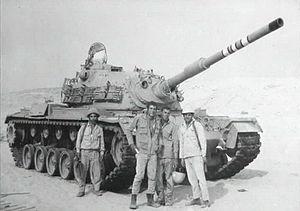
L'opération Badr, ou le plan Badr, est une opération militaire lancée par l'Égypte le 6 octobre 1973 avec pour objectif la reconquête d'une partie du désert du Sinaï grâce à une traversée du canal de Suez et la prise des fortifications israéliennes de la ligne Bar-Lev. Elle est lancée en parallèle avec une offensive syrienne sur le plateau du Golan, et marque ainsi le début de la guerre israélo-arabe de 1973.